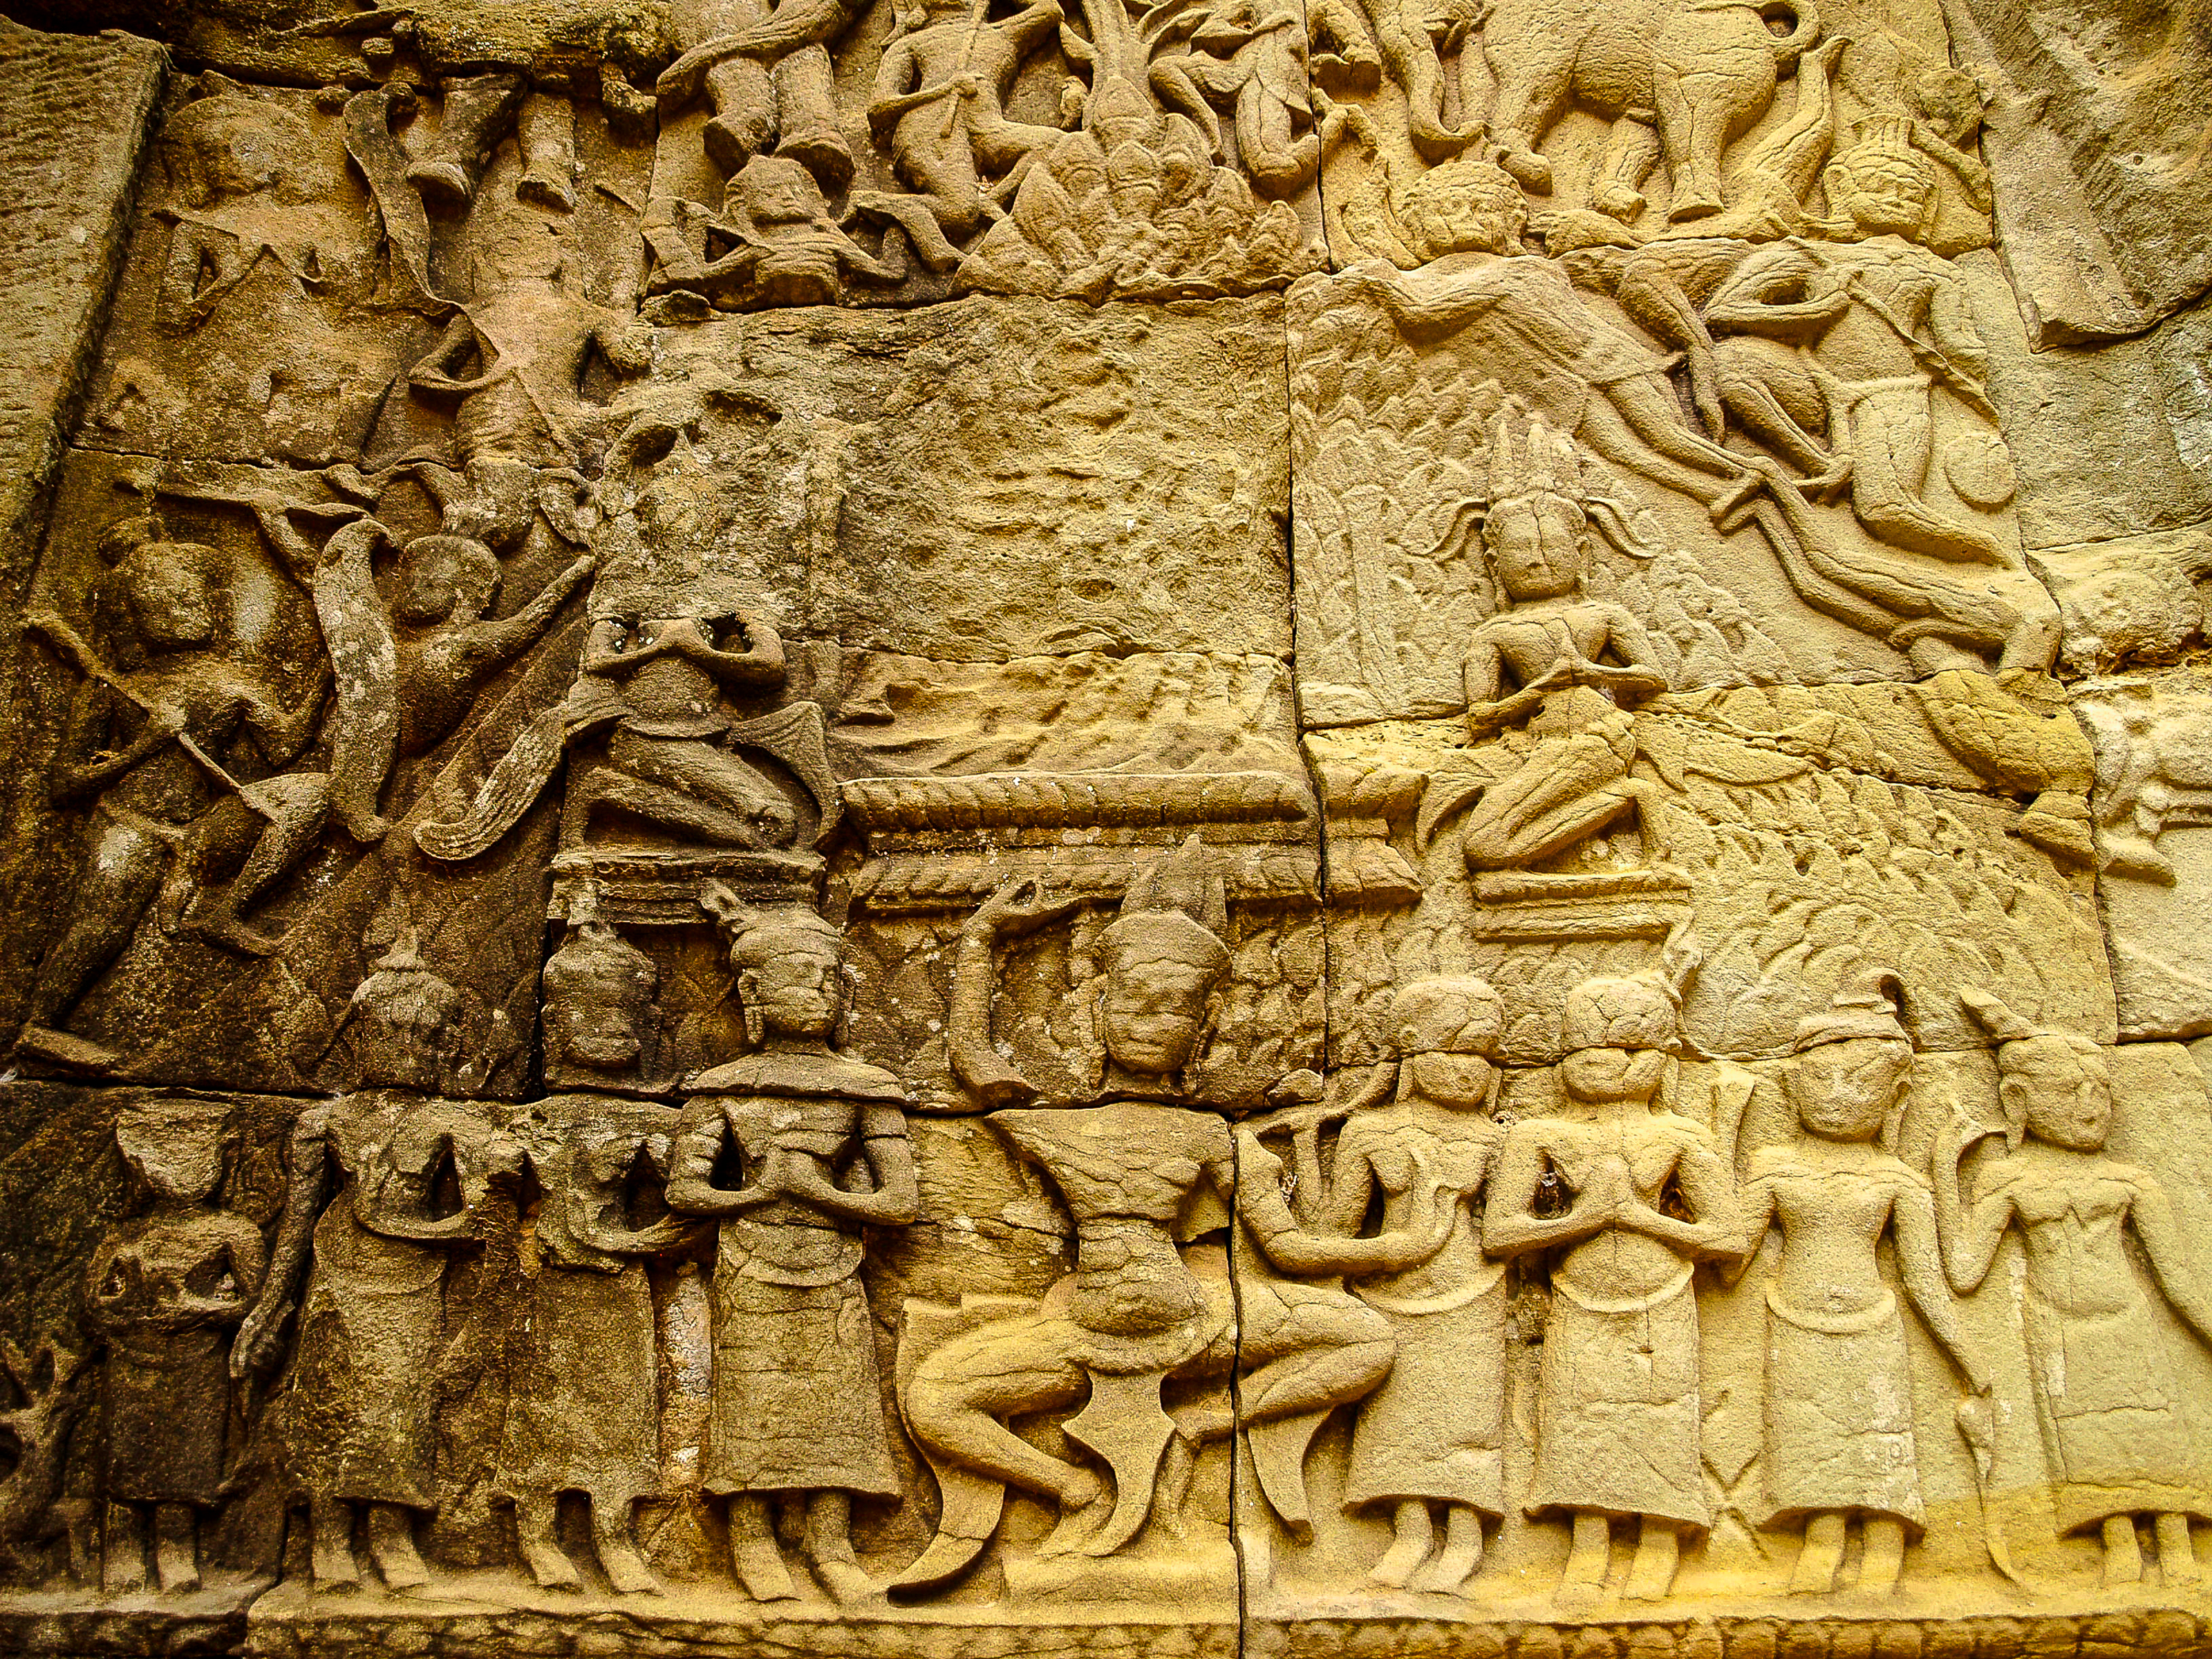
old, cambodia, culture, temple, ancient, stone, architecture, religion, art, asia, statue, ruin, history, tourism, sculpture, monument, religious, khmer, line, thom, civilization, cambodian, asian, hindu, travel, angkor, wat, bayon, heritage, tourist, stone carving, relief, carving, archaeological site, ancient history, artifact